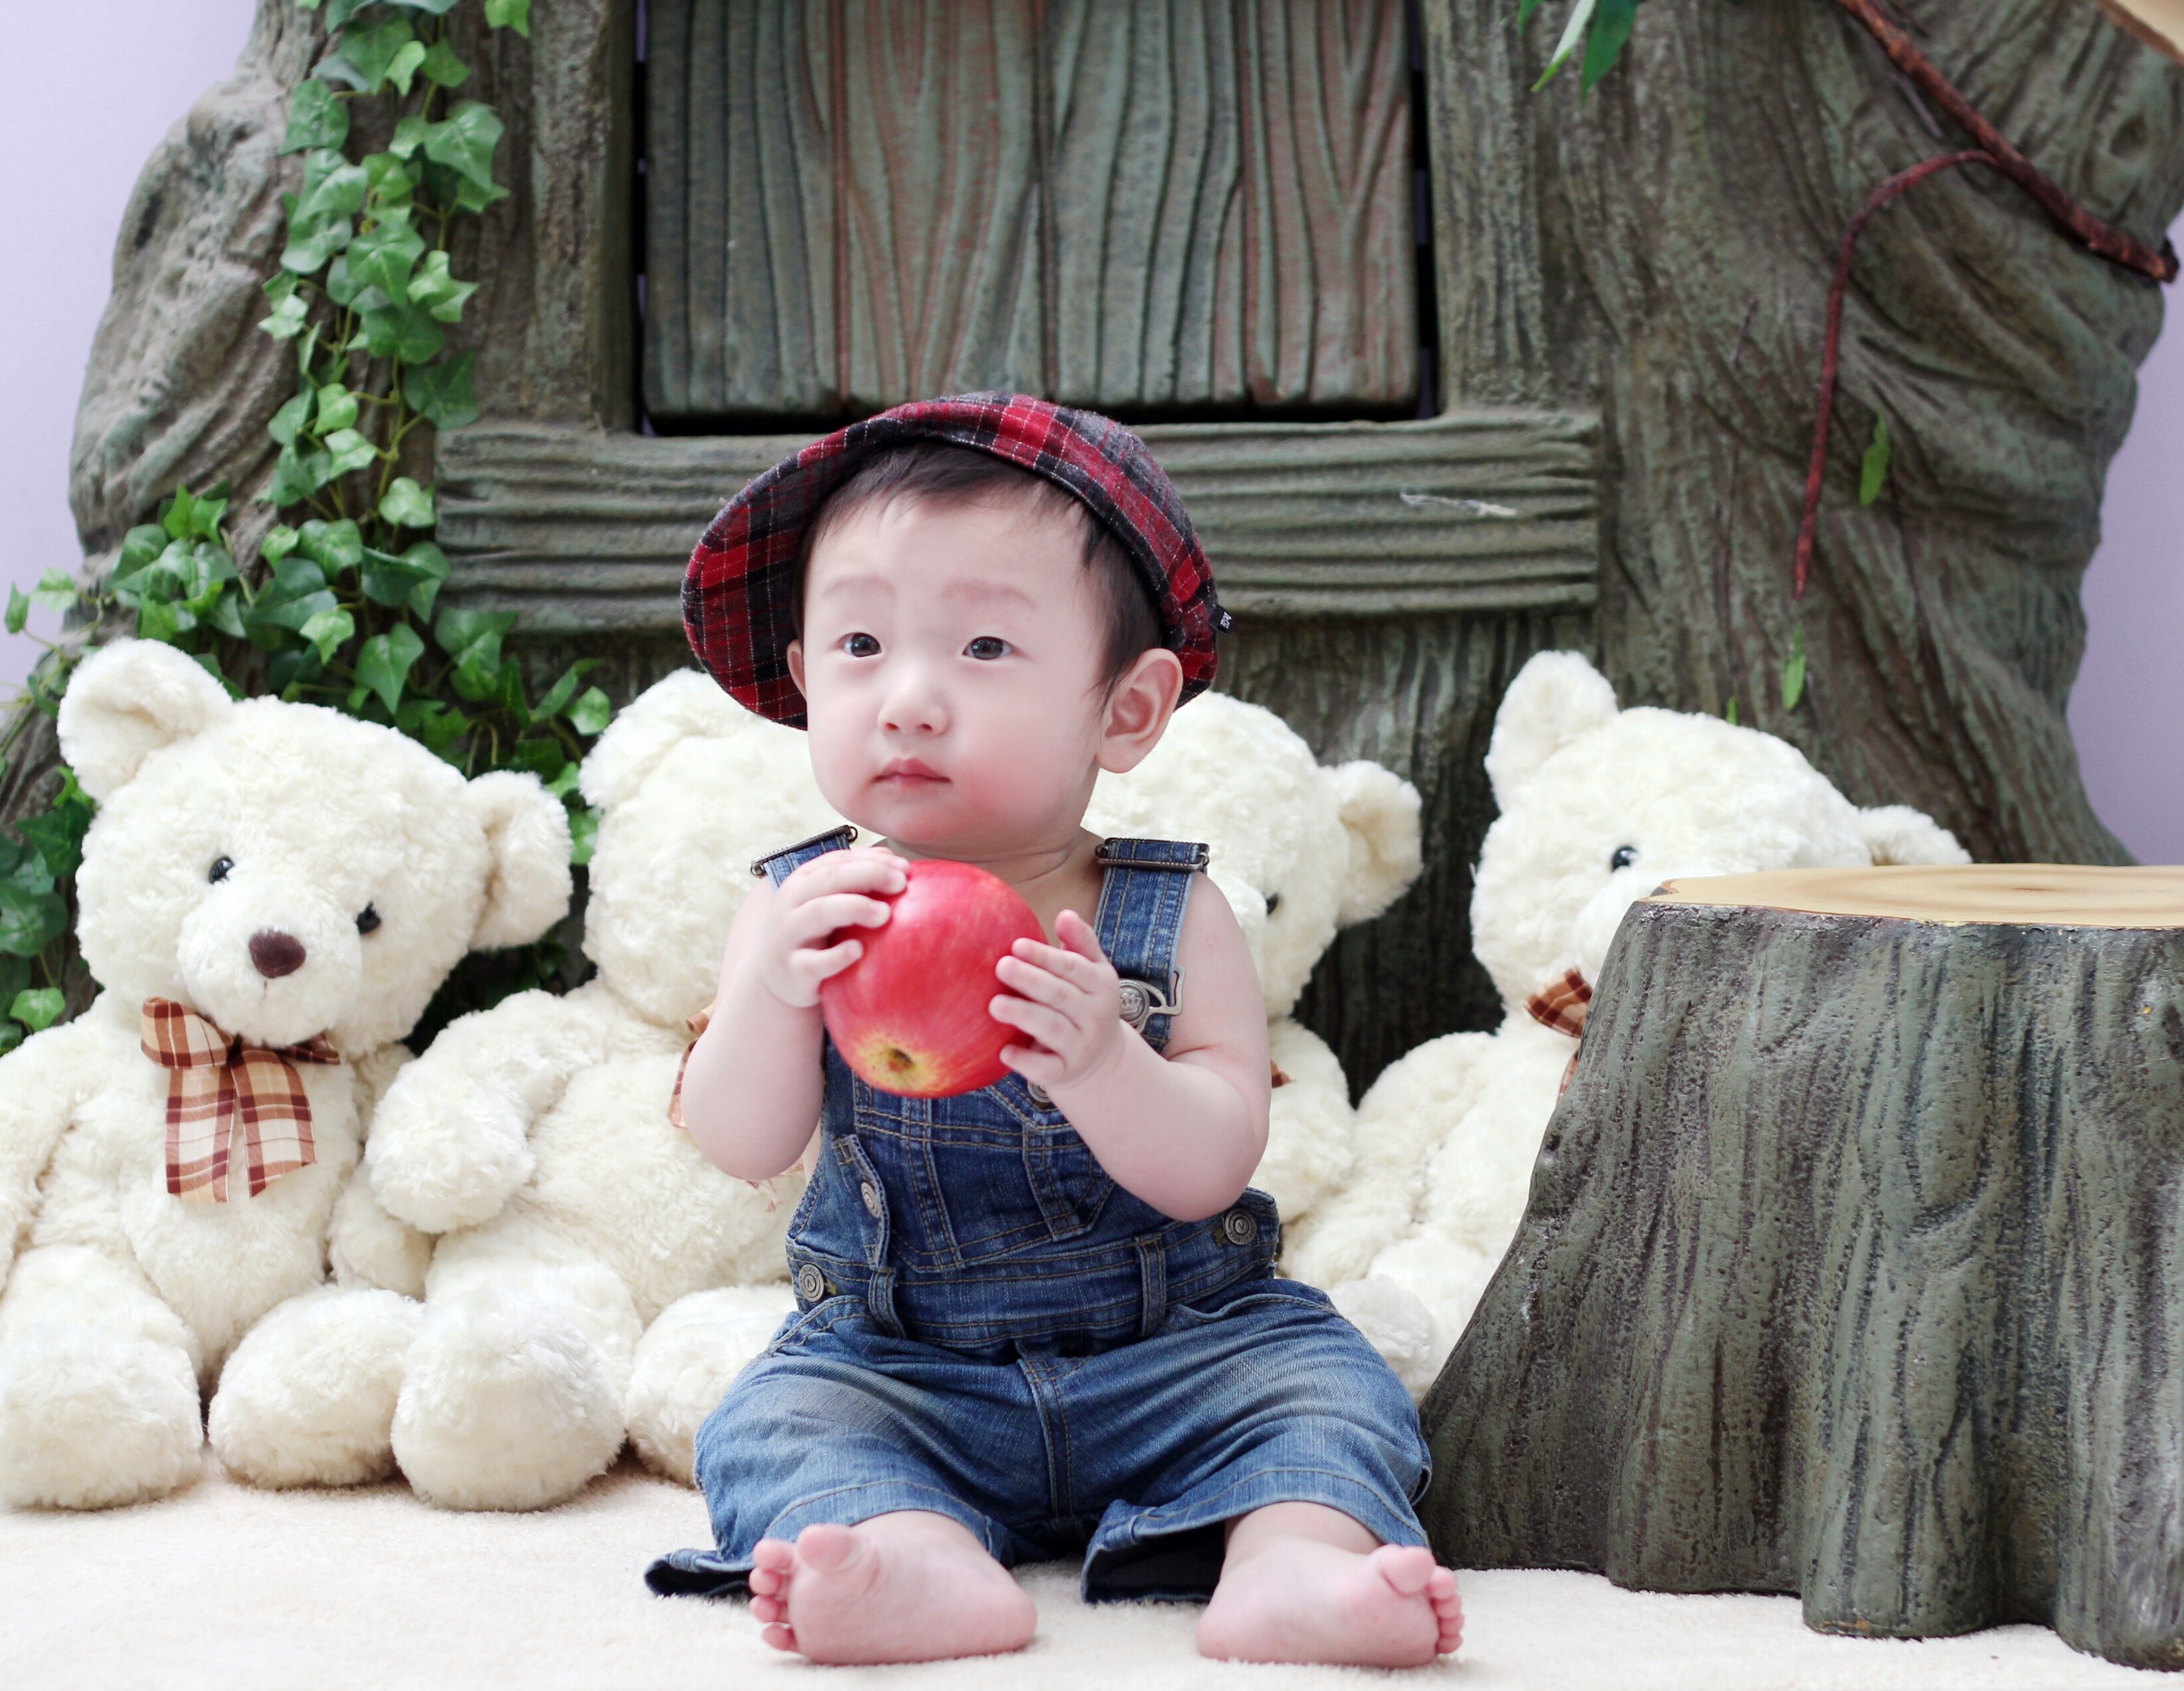
apple, boy, asian, sitting, child, toy, baby, teddy bear, infant, toddler, interaction, stuffed toy, human positions, south korea's